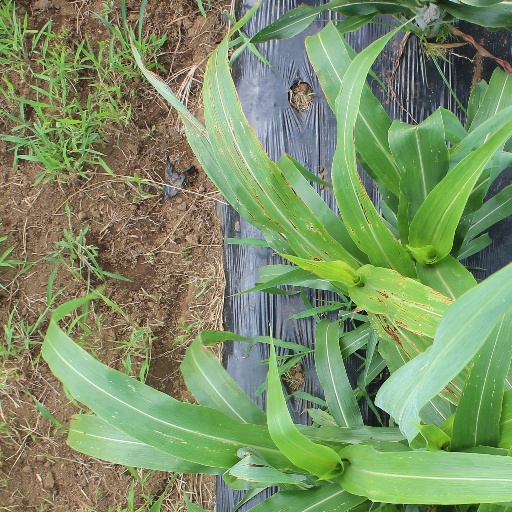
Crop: sorghum